Degania: The First Kibbutz Fights Its Last Battle

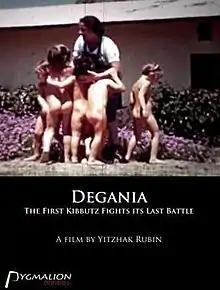
Film poster

Degania: The First Kibbutz Fights Its Last Battle is a 2008 Israeli documentary directed by Yitzhak Rubin that premiered at the Haifa International Film Festival.